Basel–Biel/Bienne railway line

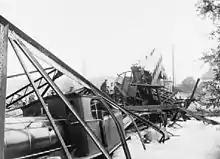
Bridge collapse in Münchenstein, 1891

Switzerland's worst railway disaster to date occurred on 14 June 1891: the railway bridge over the Birs, which was built by Gustave Eiffel, collapsed below the village of Münchenstein under a train from Basel. Three carriages and the two locomotives crashed into the flooded Birs. 78 people were killed and 131 were injured. The cause of the disaster was poor maintenance of the bridge and the buckling of a strut that was inadequate for increasingly heavy trains.